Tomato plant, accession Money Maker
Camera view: bottom (45 deg); turntable rotation: 210 degrees
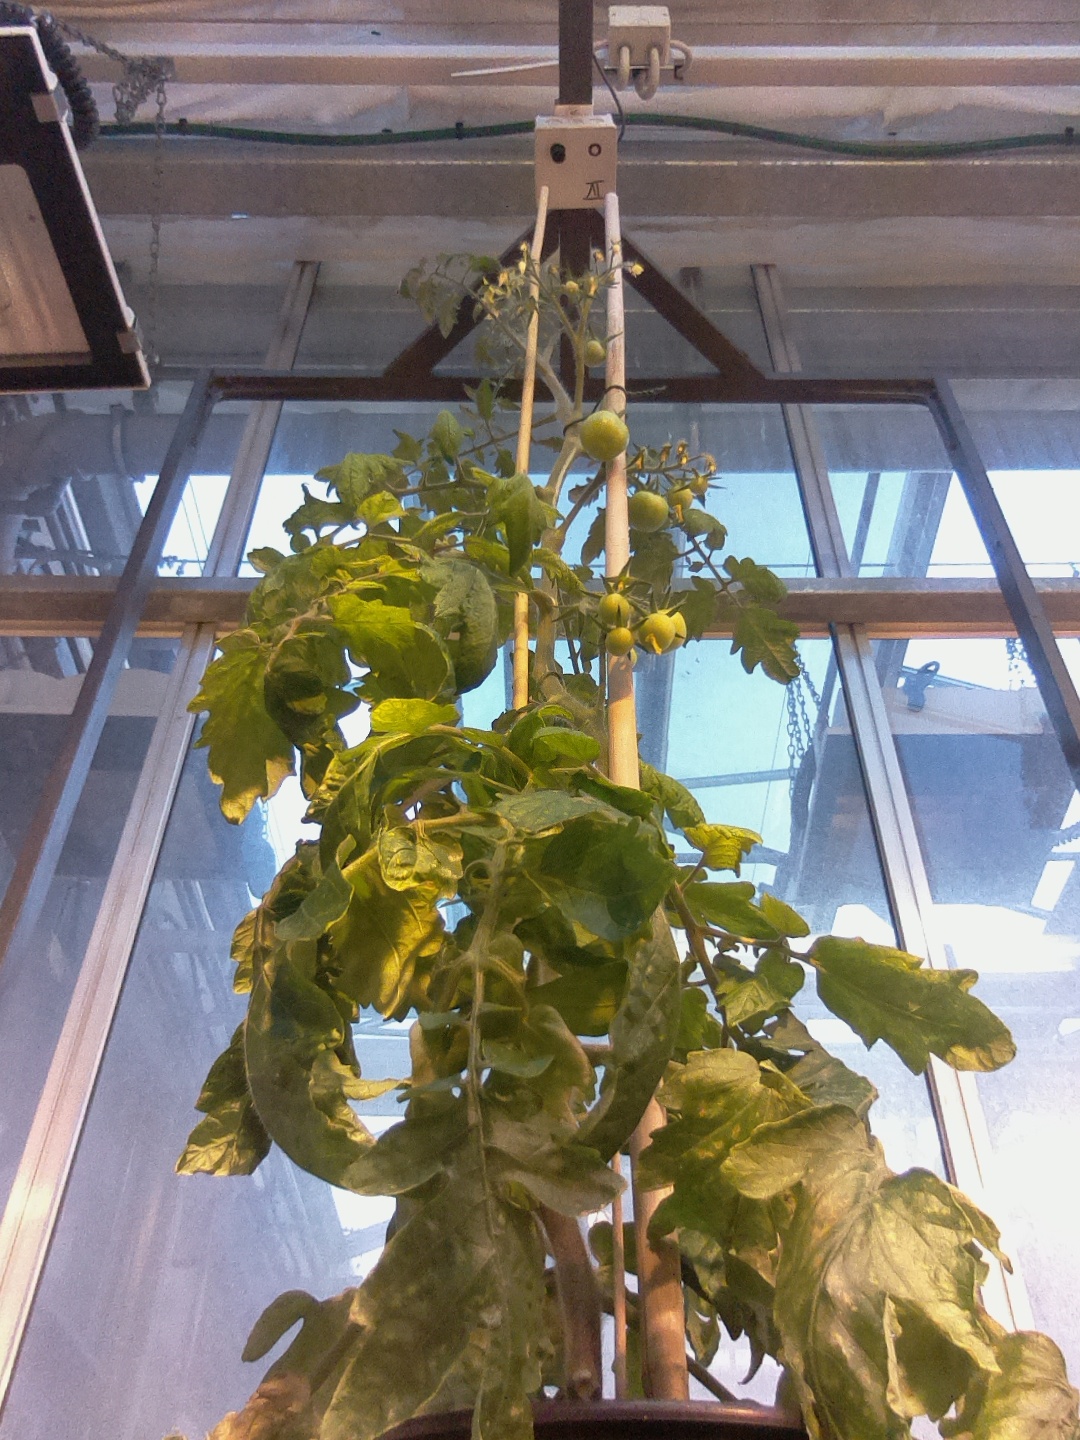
BBCH growth stage 73: 30%-40% of final fruit size